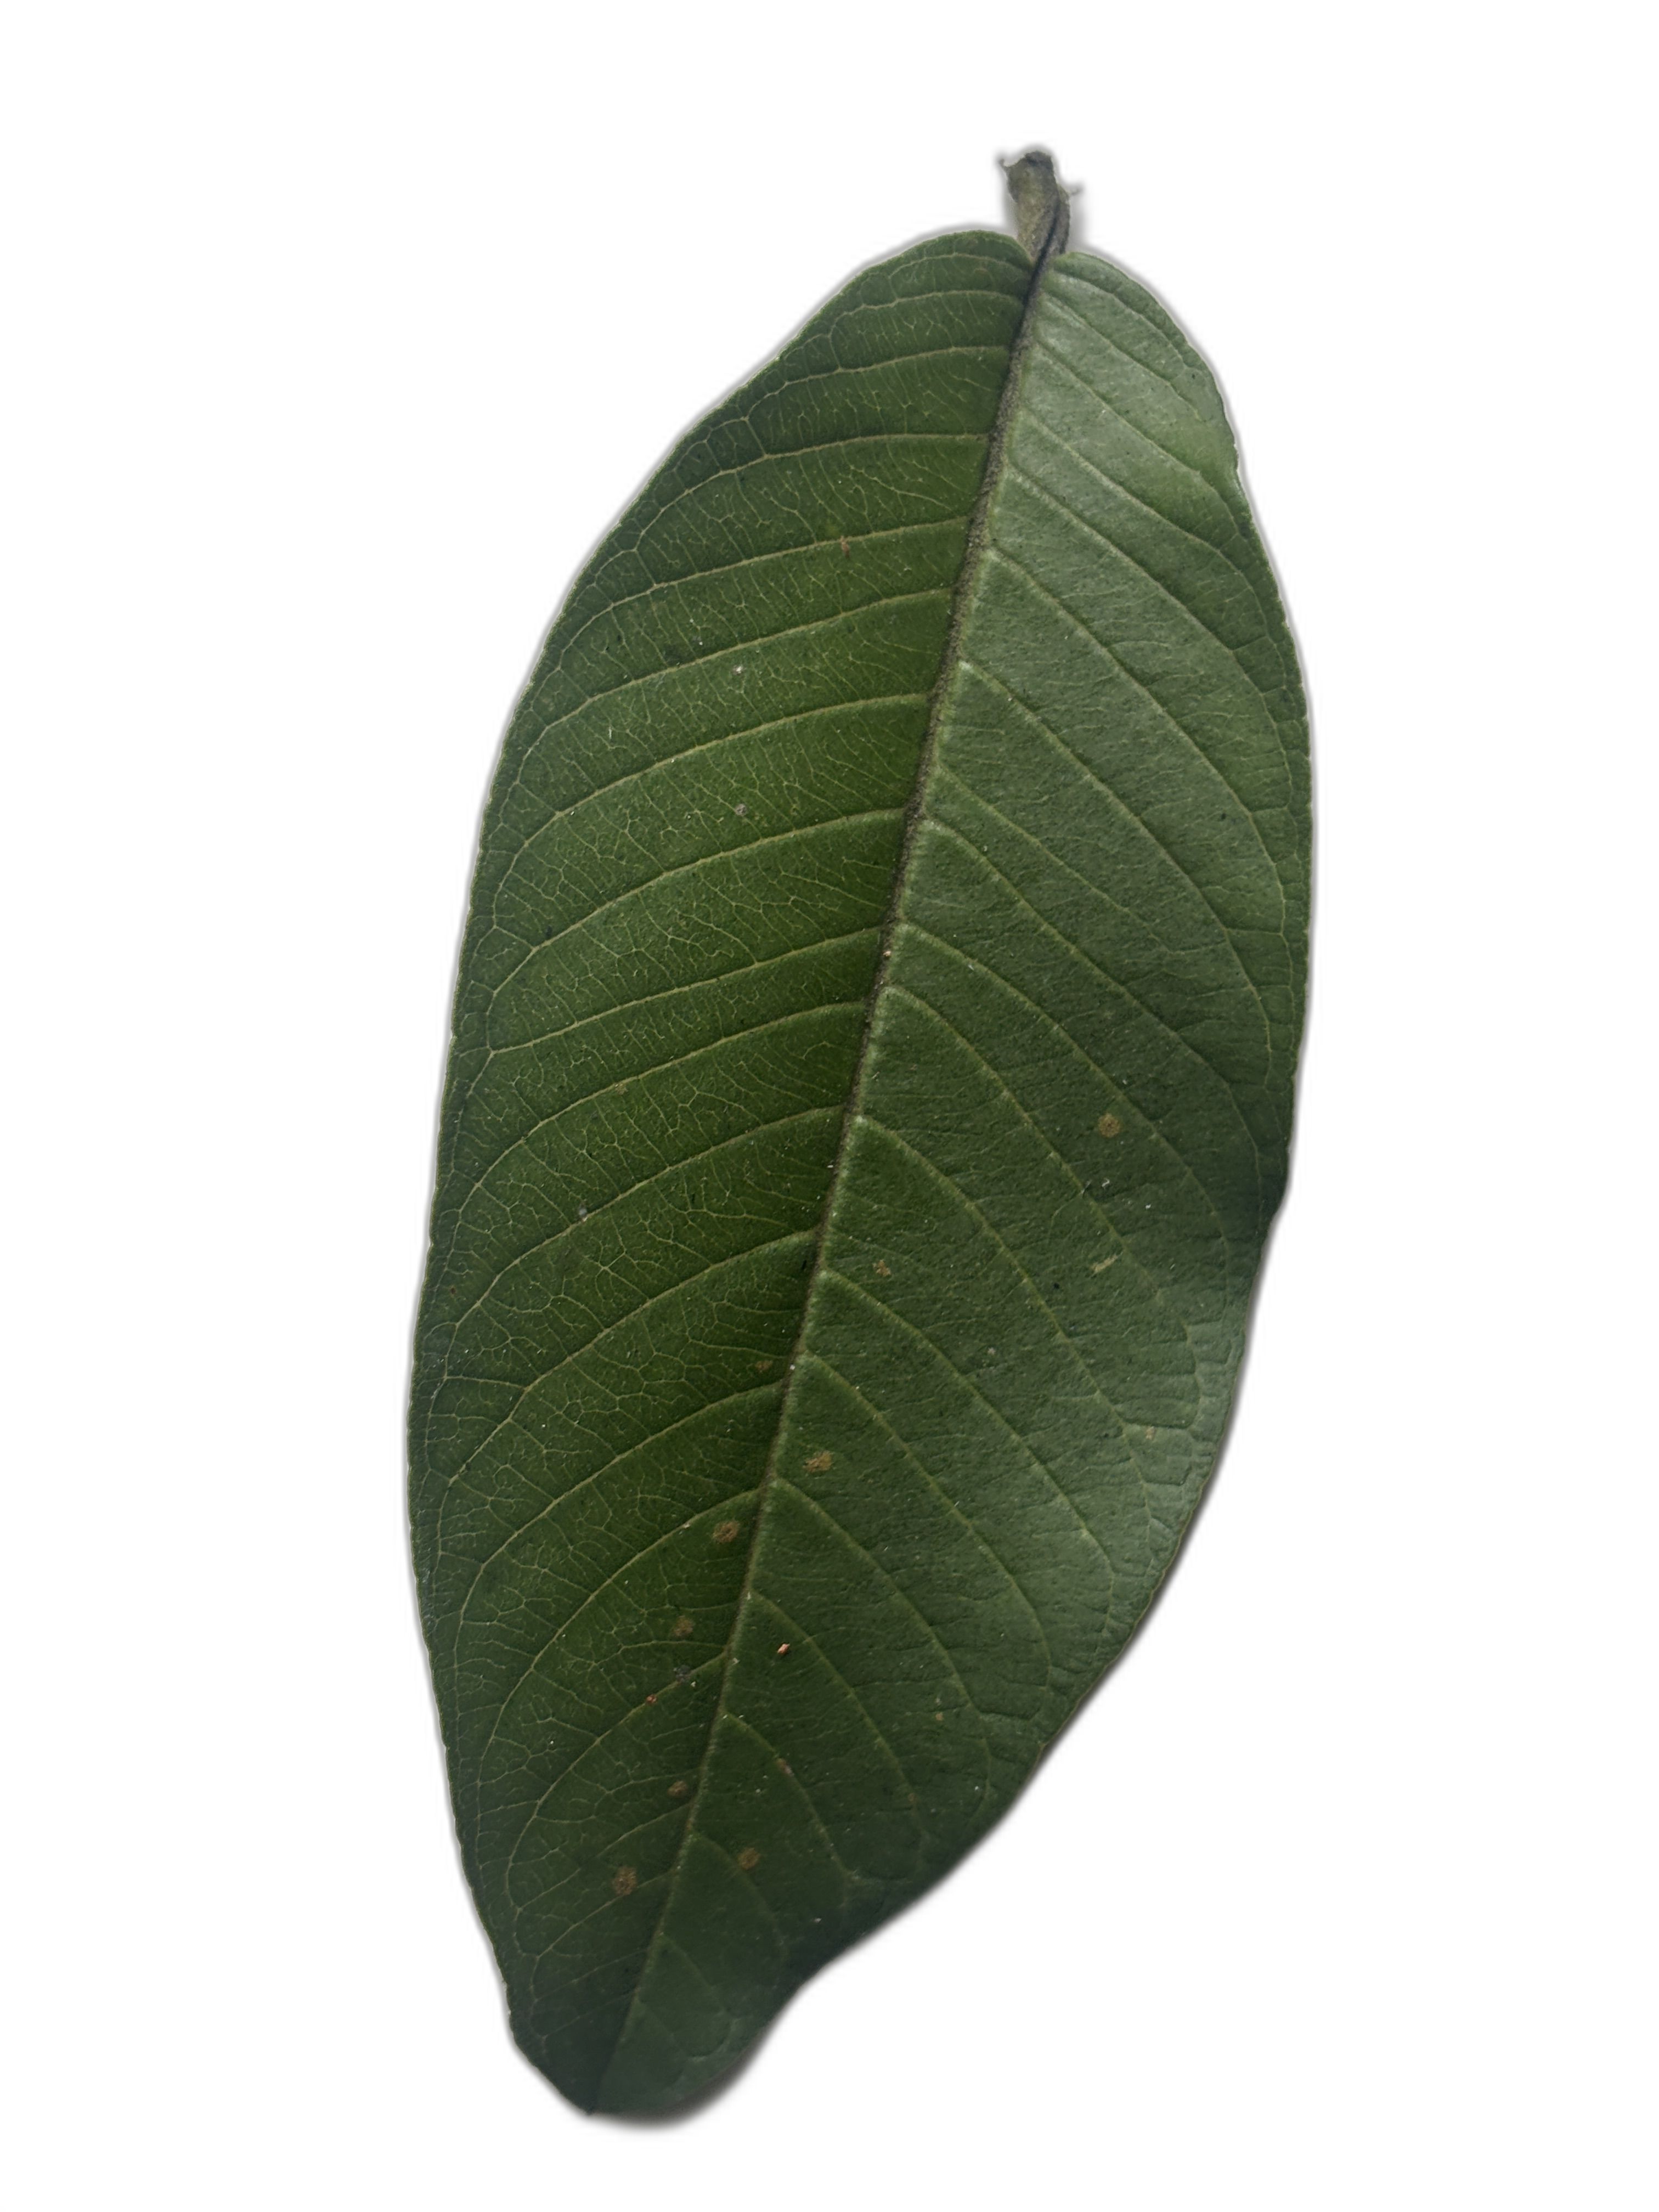
Plant part: leaf
Disease: Healthy